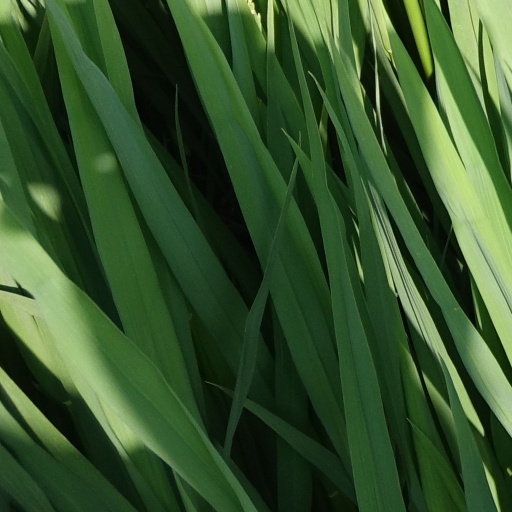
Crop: rice